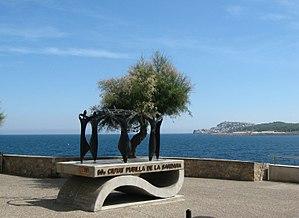
L'Escala est une commune de la comarque d'Alt Empordà dans la province de Gérone en Catalogne.